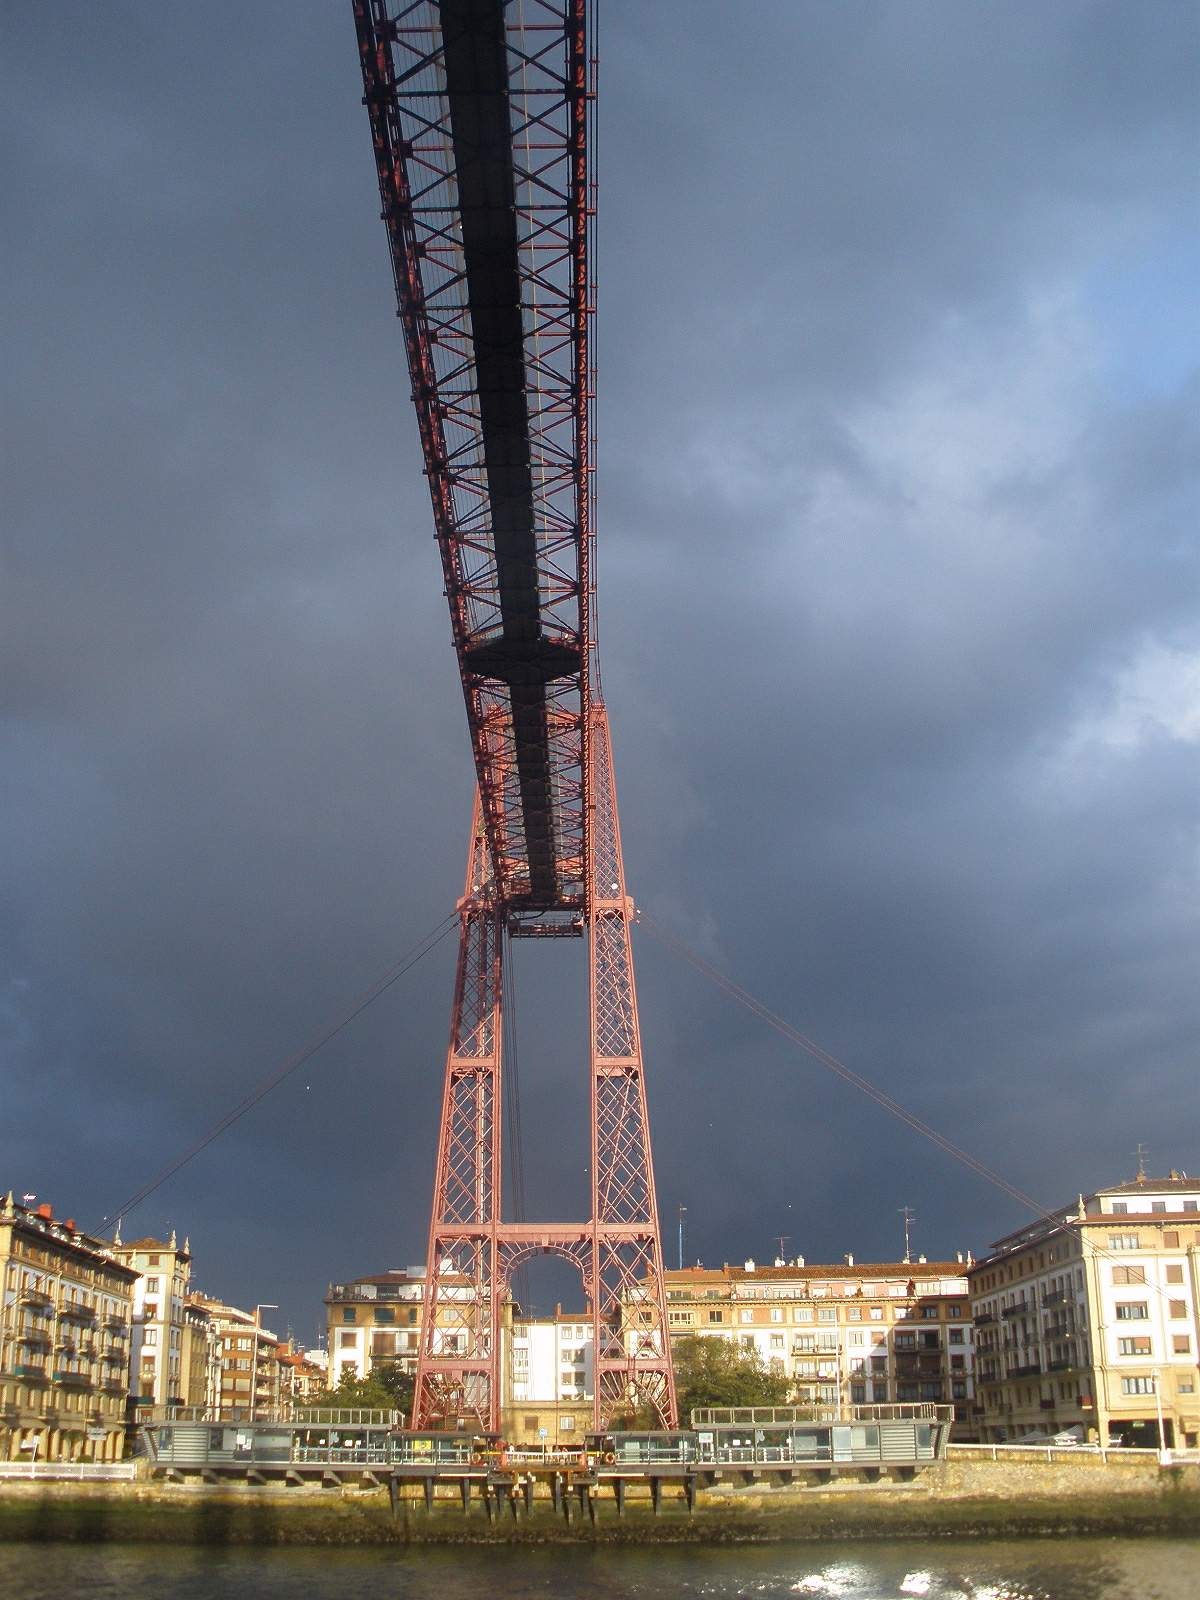
water, architecture, sky, bridge, skyscraper, urban, river, canal, cityscape, vehicle, tower, mast, landmark, tower block, outside, clouds, spain, buildings, reflections, construction equipment